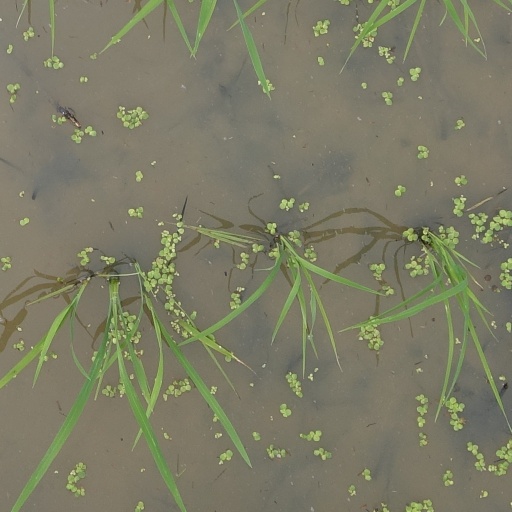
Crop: rice